George Milpurrurru

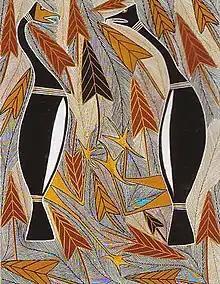
Gumang (Magpie Geese) 1990

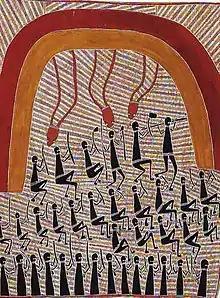
Gumang - The Goose Dancing Ceremony 1983

As one of the Ramingining artists, Milpurrurru was inspired by the narratives of his home, branching out from the style taught by his father. For him the space used is juxtaposed between stark forefront and background solid spaces, creating dimension with bare bark.